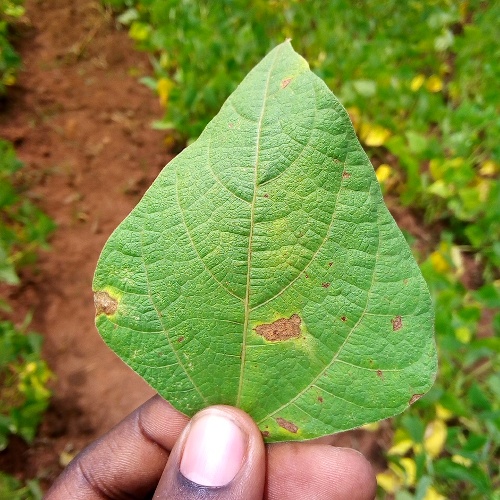
Leaf condition: angular_leaf_spot